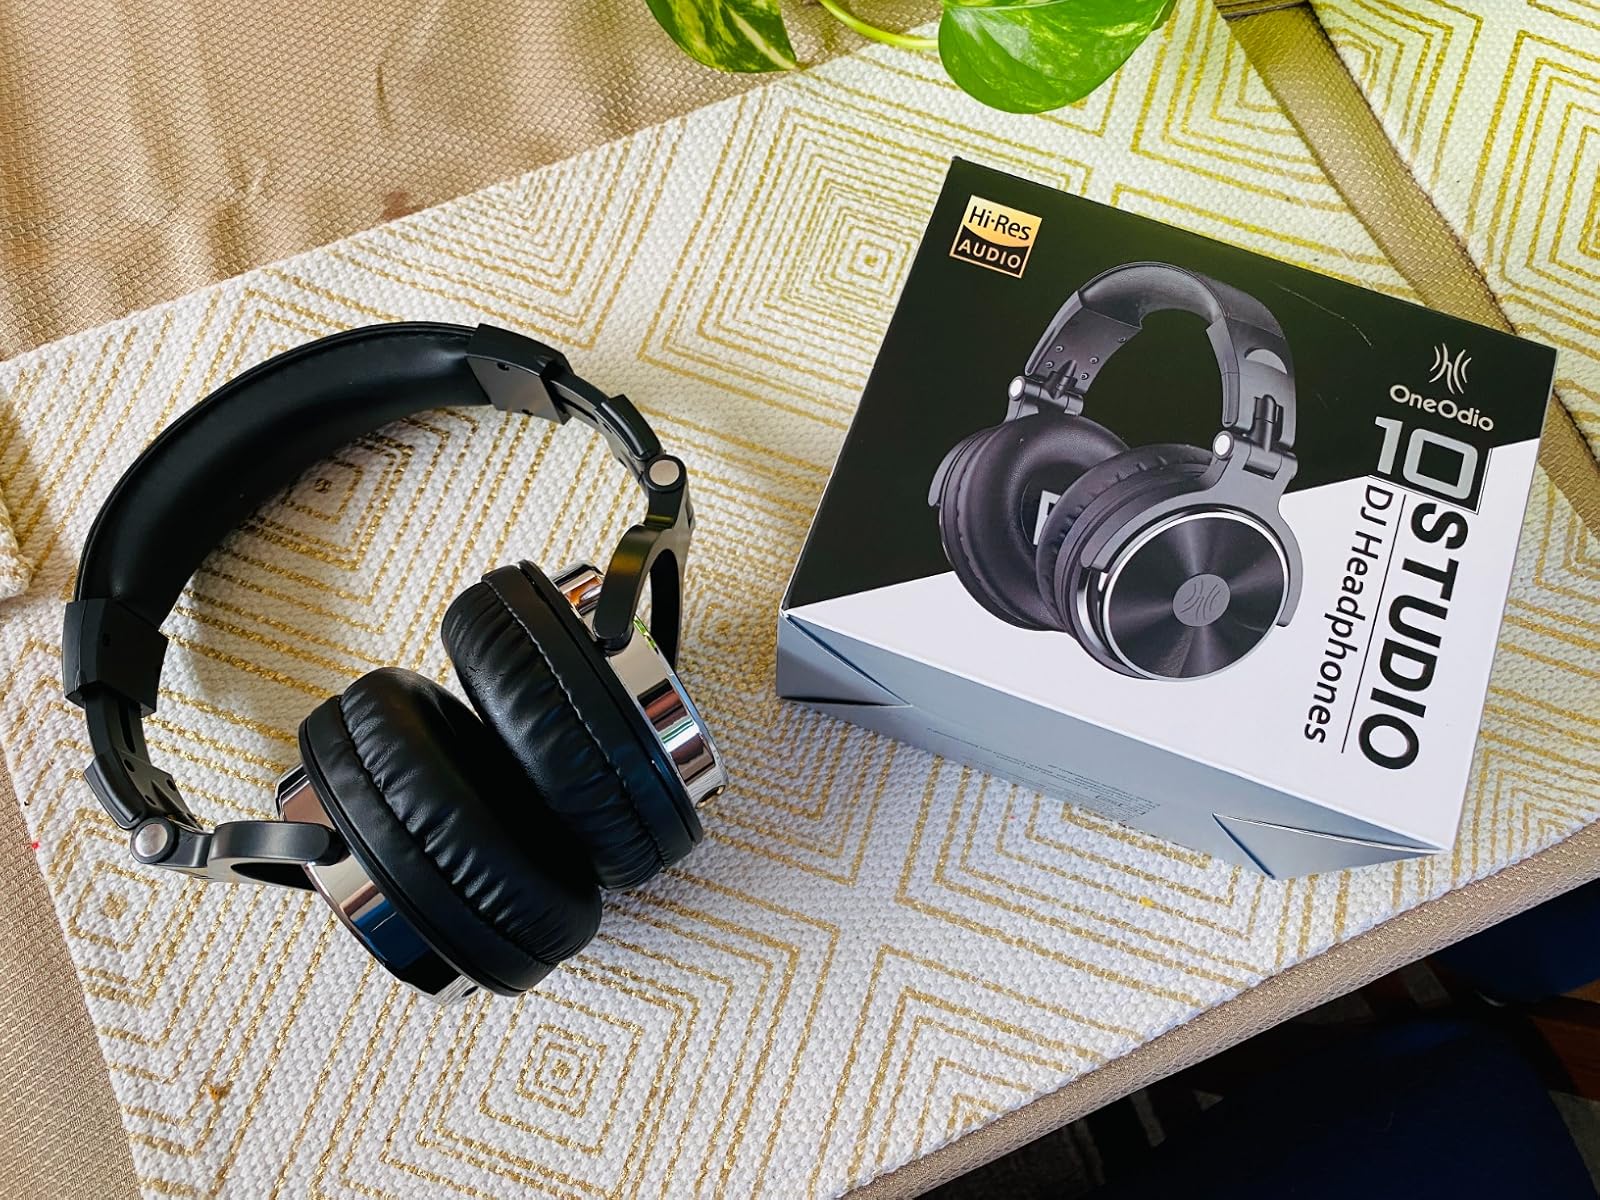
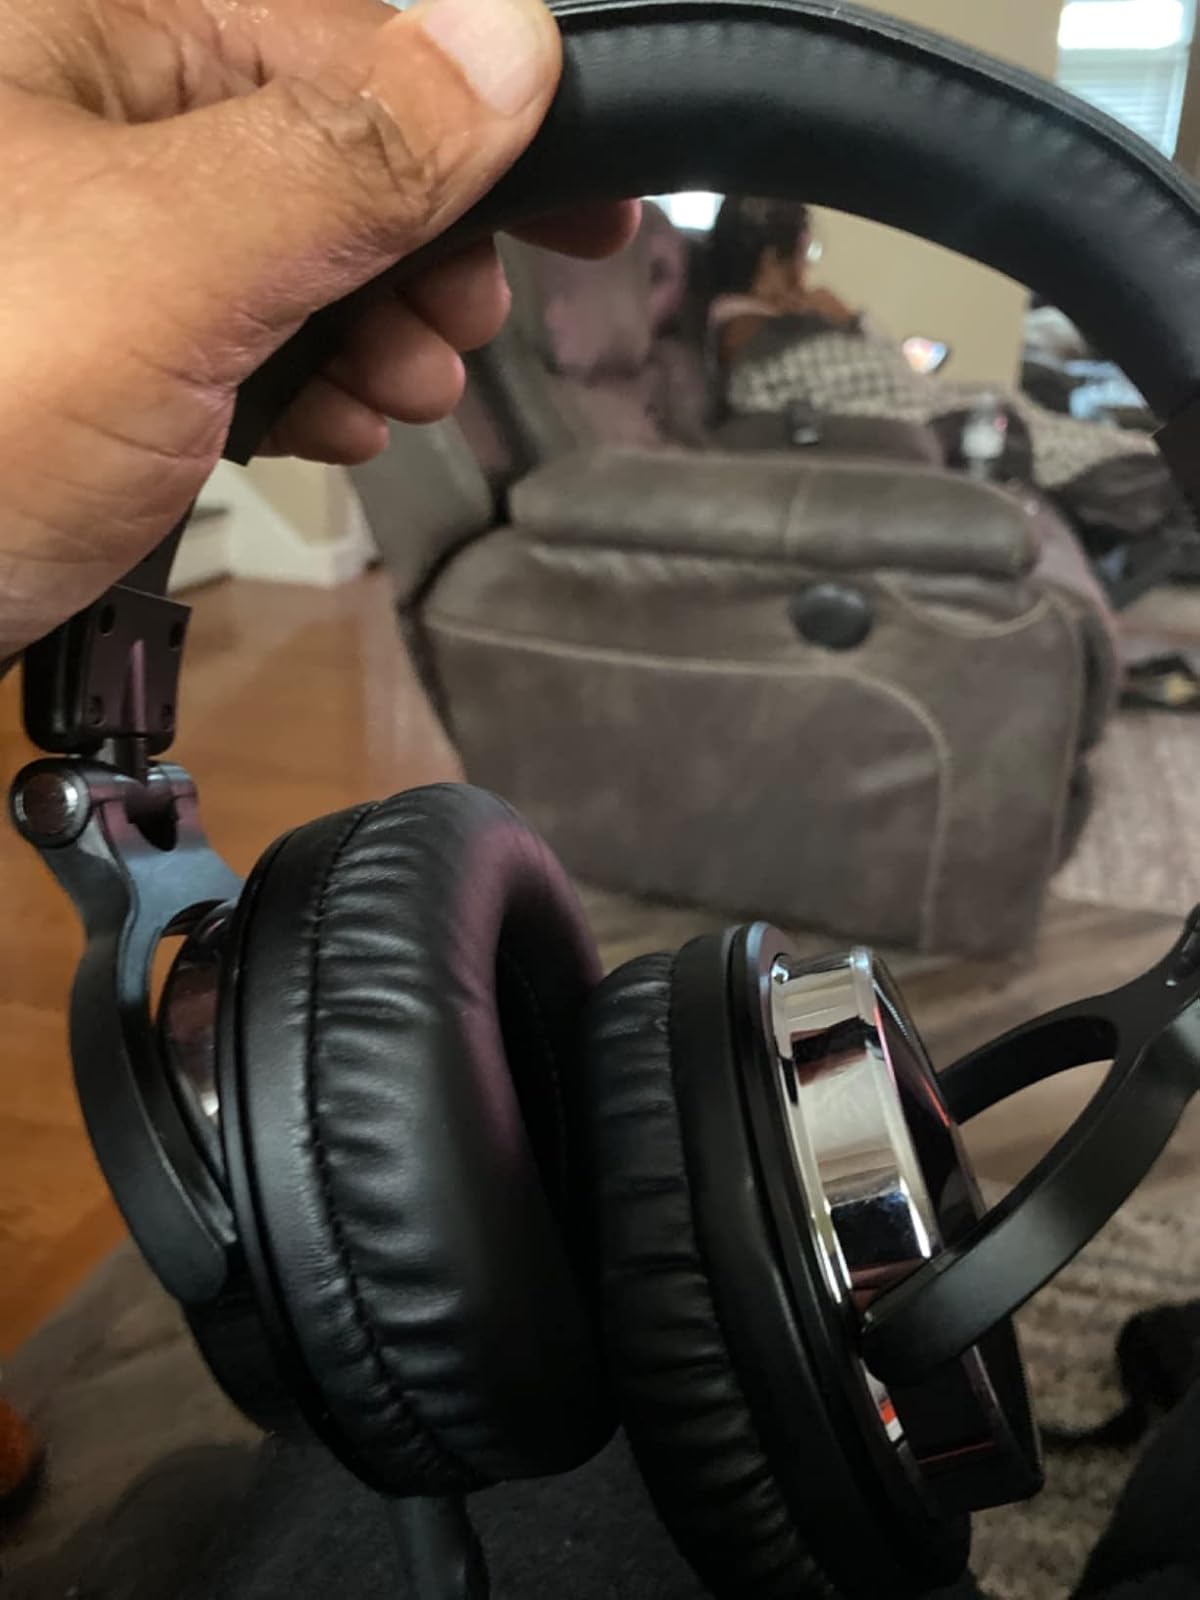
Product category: headphones
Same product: yes